2024 IIHF World Championship Division IV

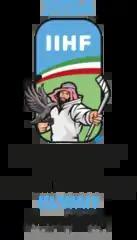

The 2024 IIHF World Championship Division IV was an international ice hockey tournament run by the International Ice Hockey Federation.